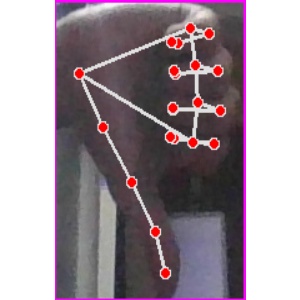
अक्षर: फ